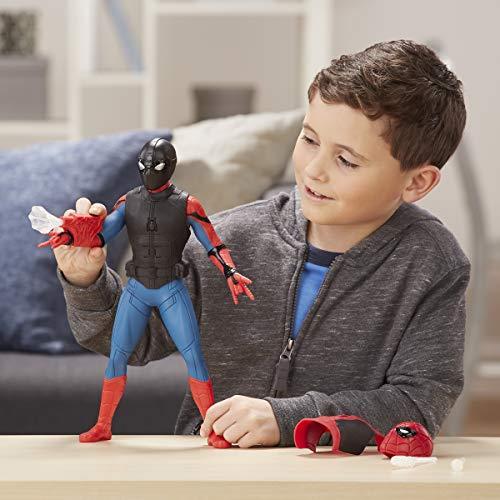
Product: Spider-Man: Far from Home Deluxe 13-Inch-Scale Web Gear Action Figure with Sound FX, Suit Upgrades, and Web Blaster Accessory
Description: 3-IN-1 SPIDER-MAN ACTION FIGURE WITH SWITCHABLE SPIDER-SUITS: Switch it up Spidey-style with this deluxe 13-inch-scale, 3-in-1 Spider-Man action figure Geared up in his Spidey suit, the figure comes with 2 alternative masks and chest pieces, including the ultra-cool, Stealth Suit.
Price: $29.84
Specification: ProductDimensions:3.2x9x13.8inches|ItemWeight:1.59pounds|ShippingWeight:1.59pounds(Viewshippingratesandpolicies)|ASIN:B07D8B17D6|Itemmodelnumber:E3567|Manufacturerrecommendedage:5yearsandup|Batteries:2AAAbatteriesrequired.(included)